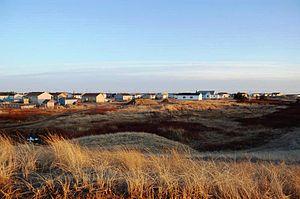
Photo de la réserve indienne de Nutashkuan dans la région de la Côte-Nord, province de Québec, Canada.
Nutashkuan est une réserve indienne innue située au Québec, dans la région de la Côte-Nord. La communauté innue de Natashquan parle la langue innue et le français. Elle compte plus de 800 membres, et est située sur le bord de la rivière Natashquan.